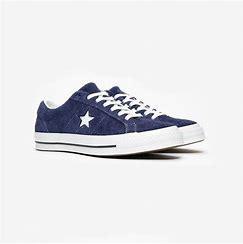
Brand: Converse
Model: One Star Ox